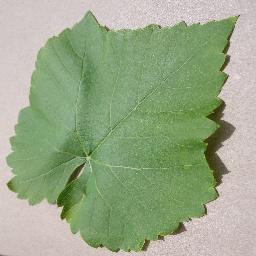
Label: Grape___healthy